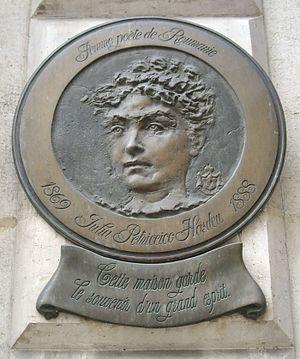
Plaque apposée au n° 28 de la rue Saint-Sulpice, Paris 6e, où habita la poétesse Iulia Hasdeu (1869-1888). «
Iulia Hasdeu, née le 14 novembre 1869 et morte le 29 septembre 1888, est une poétesse roumaine.
La rue Saint-Sulpice est une rue de Paris située dans le 6ᵉ arrondissement de Paris.